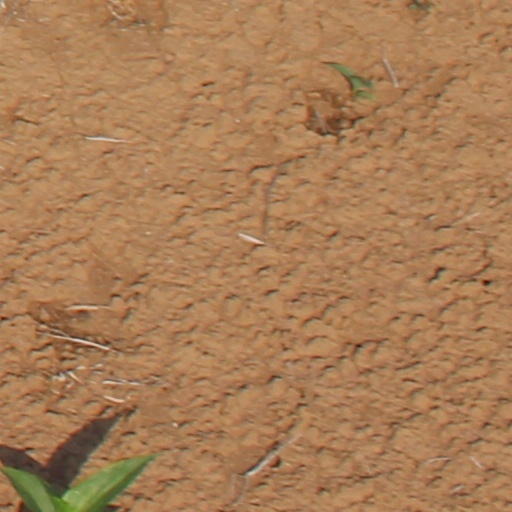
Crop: wheat